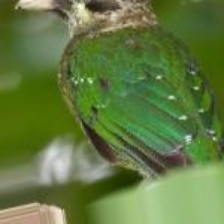
Species: SPOTTED CATBIRD
Scientific name: AILUROEDUS MACULOSUS